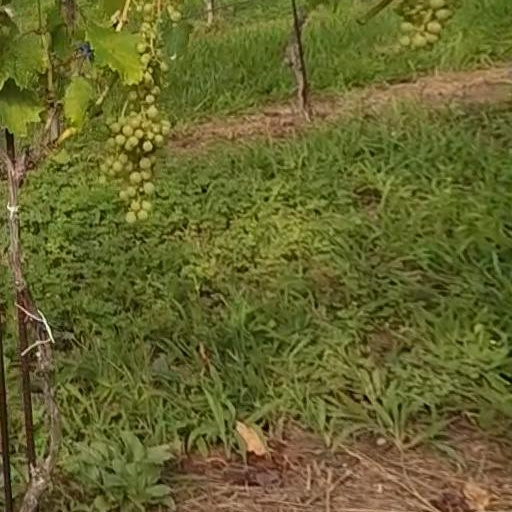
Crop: grape